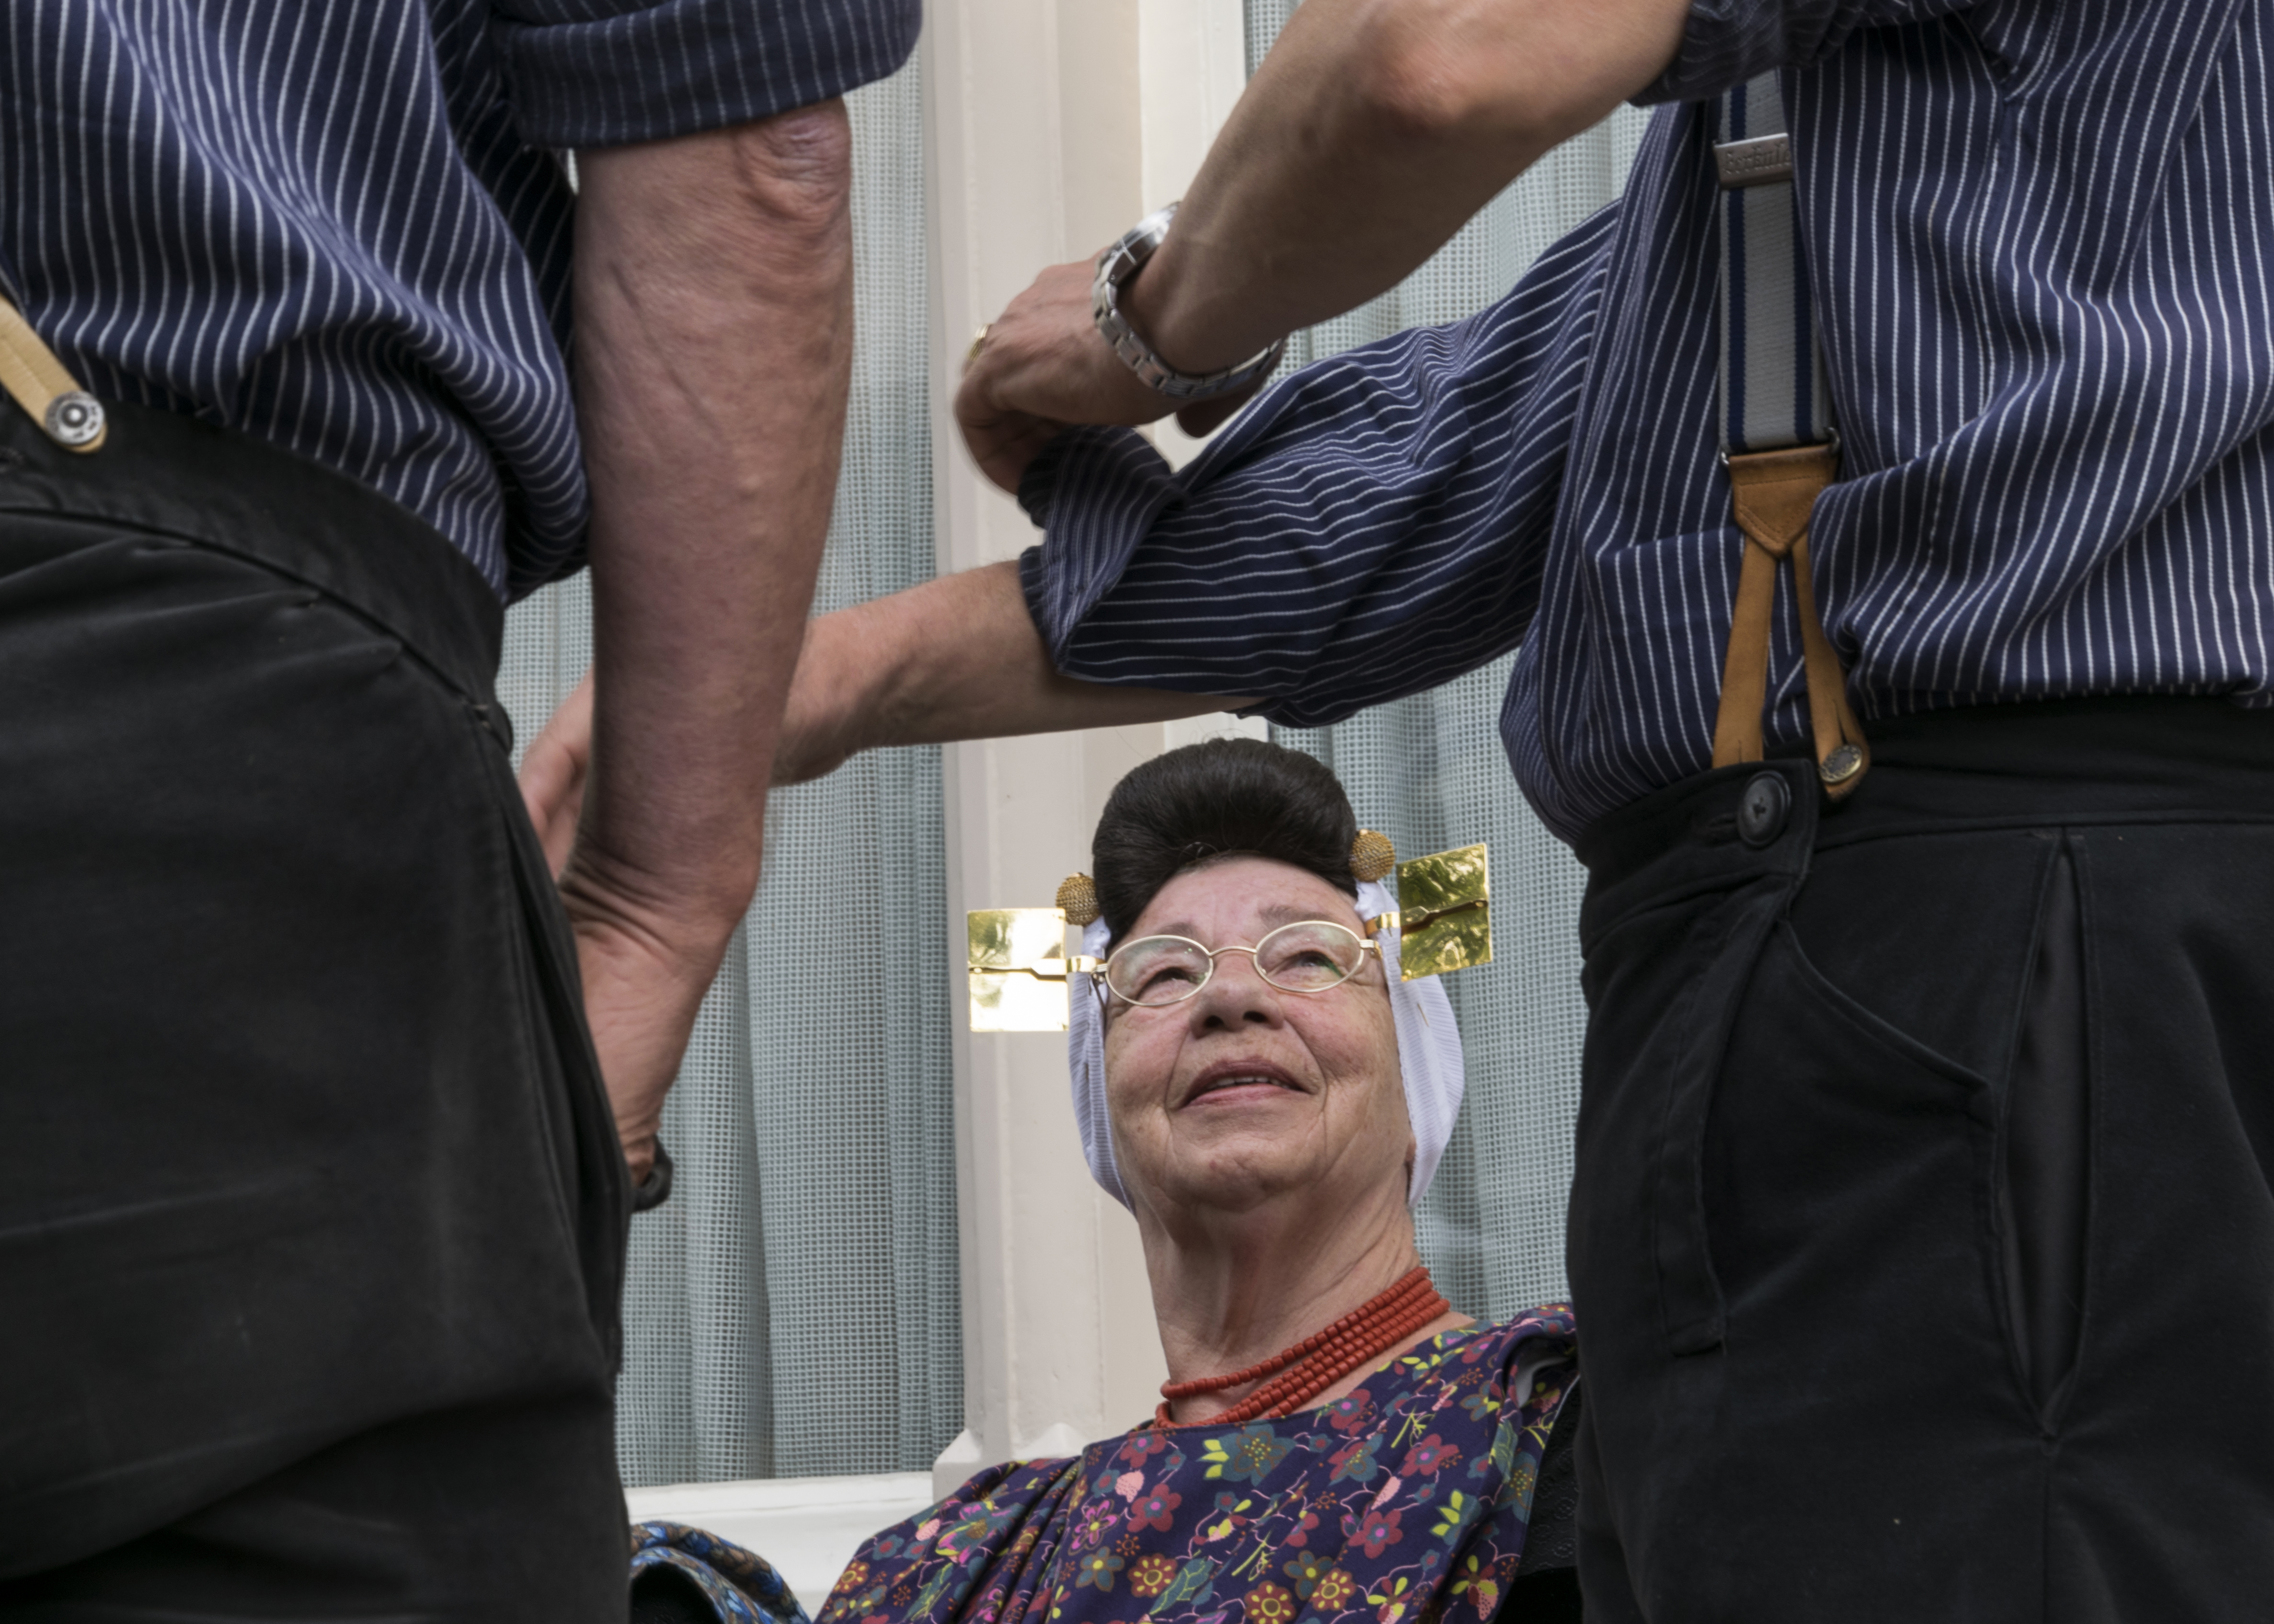
man, outdoor, person, male, nikon, nederland, netherlands, outdoorphotography, event, e, paulvandevelde, pdvandevelde, padagudaloma, dordrecht, nederlandinfotos, zondag, dordtinstoom, eventphotography, evenementenfotografie, 2952016, 29052016, interaction